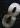
Number: 8